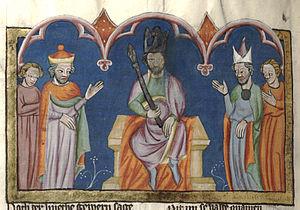
Ceci est une liste des règnes les plus courts.
Zimri était chef de la moitié des chars d'Éla, roi d'Israël et fils de Baasa, roi d'Israël avant lui. Il devint le 5ᵉ roi d’Israël. Son nom signifie « Louable ».